Texas spiny lizard

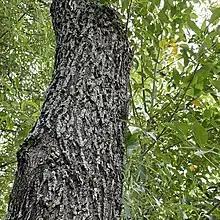
Texas Spiny Lizard camouflaged on an ash tree.

Though not normally found for sale outside of its native range, like most other "Sceloporus" species, the Texas spiny lizard makes an ideal choice for a small pet lizard. They are hardy, adapt easily to captivity, and readily consume commercially available crickets, though they do require specialized ultraviolet lighting.